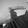
ASL letter: G